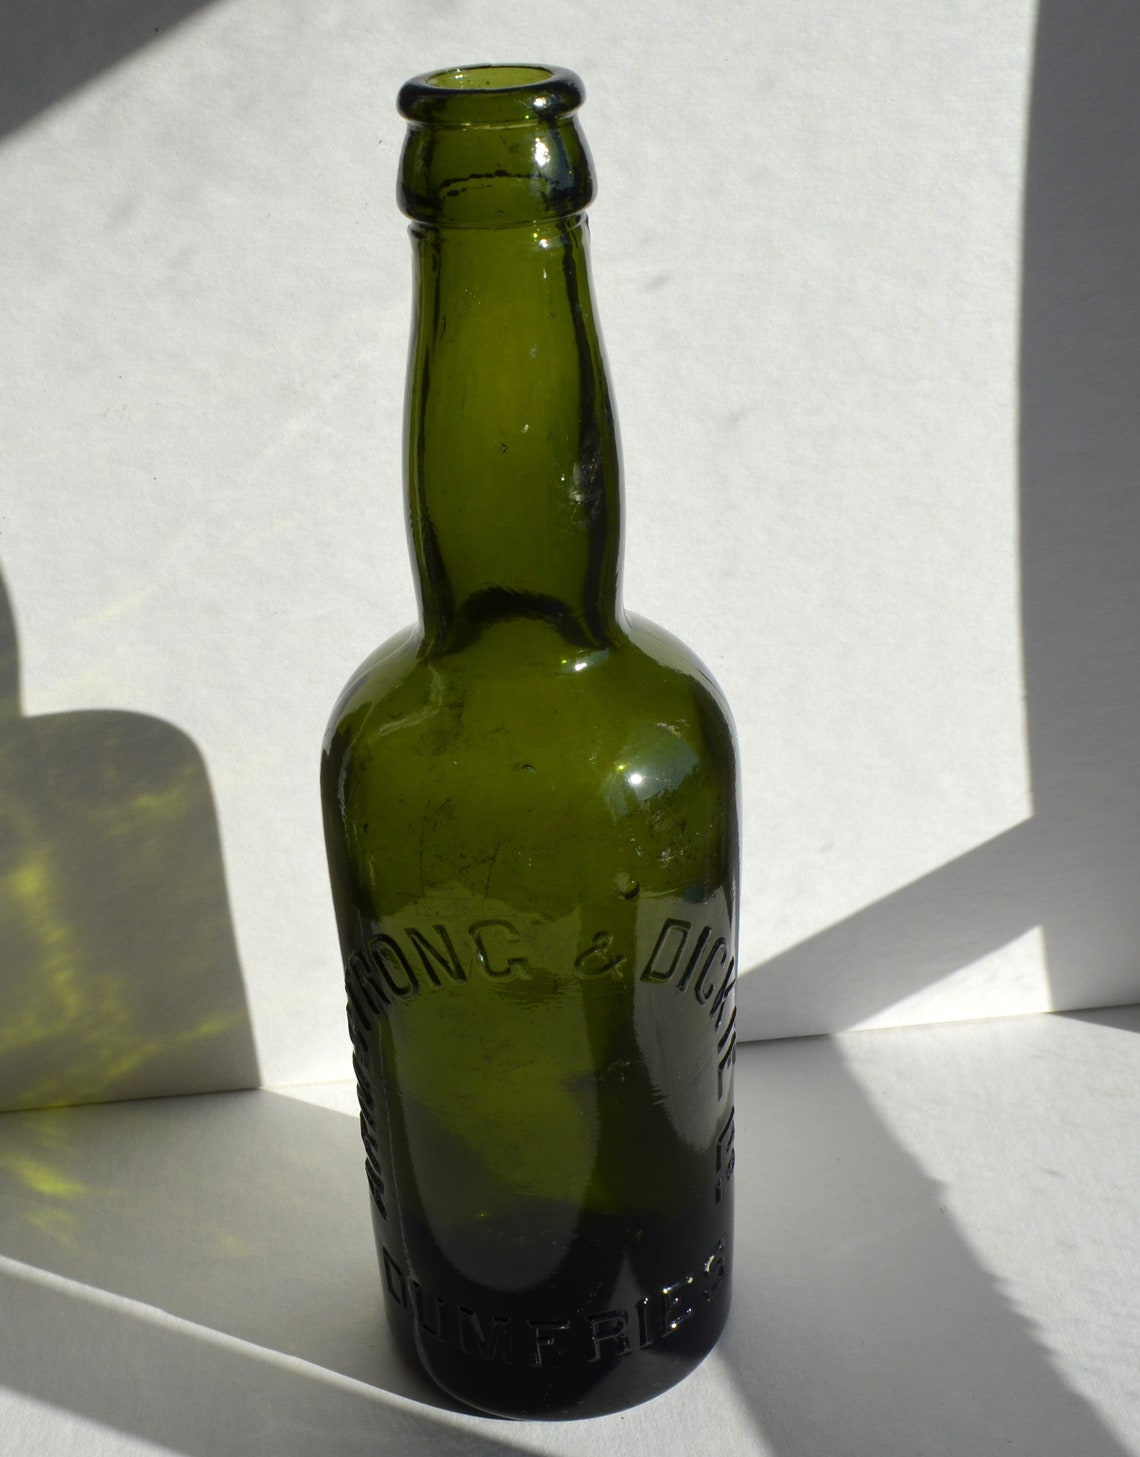
Waste category: glass